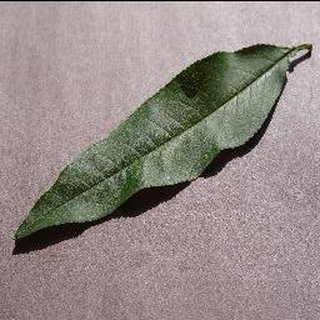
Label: healthy_peach